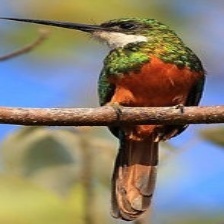
Species: GREAT JACAMAR
Scientific name: JACAMEROPS AUREUS